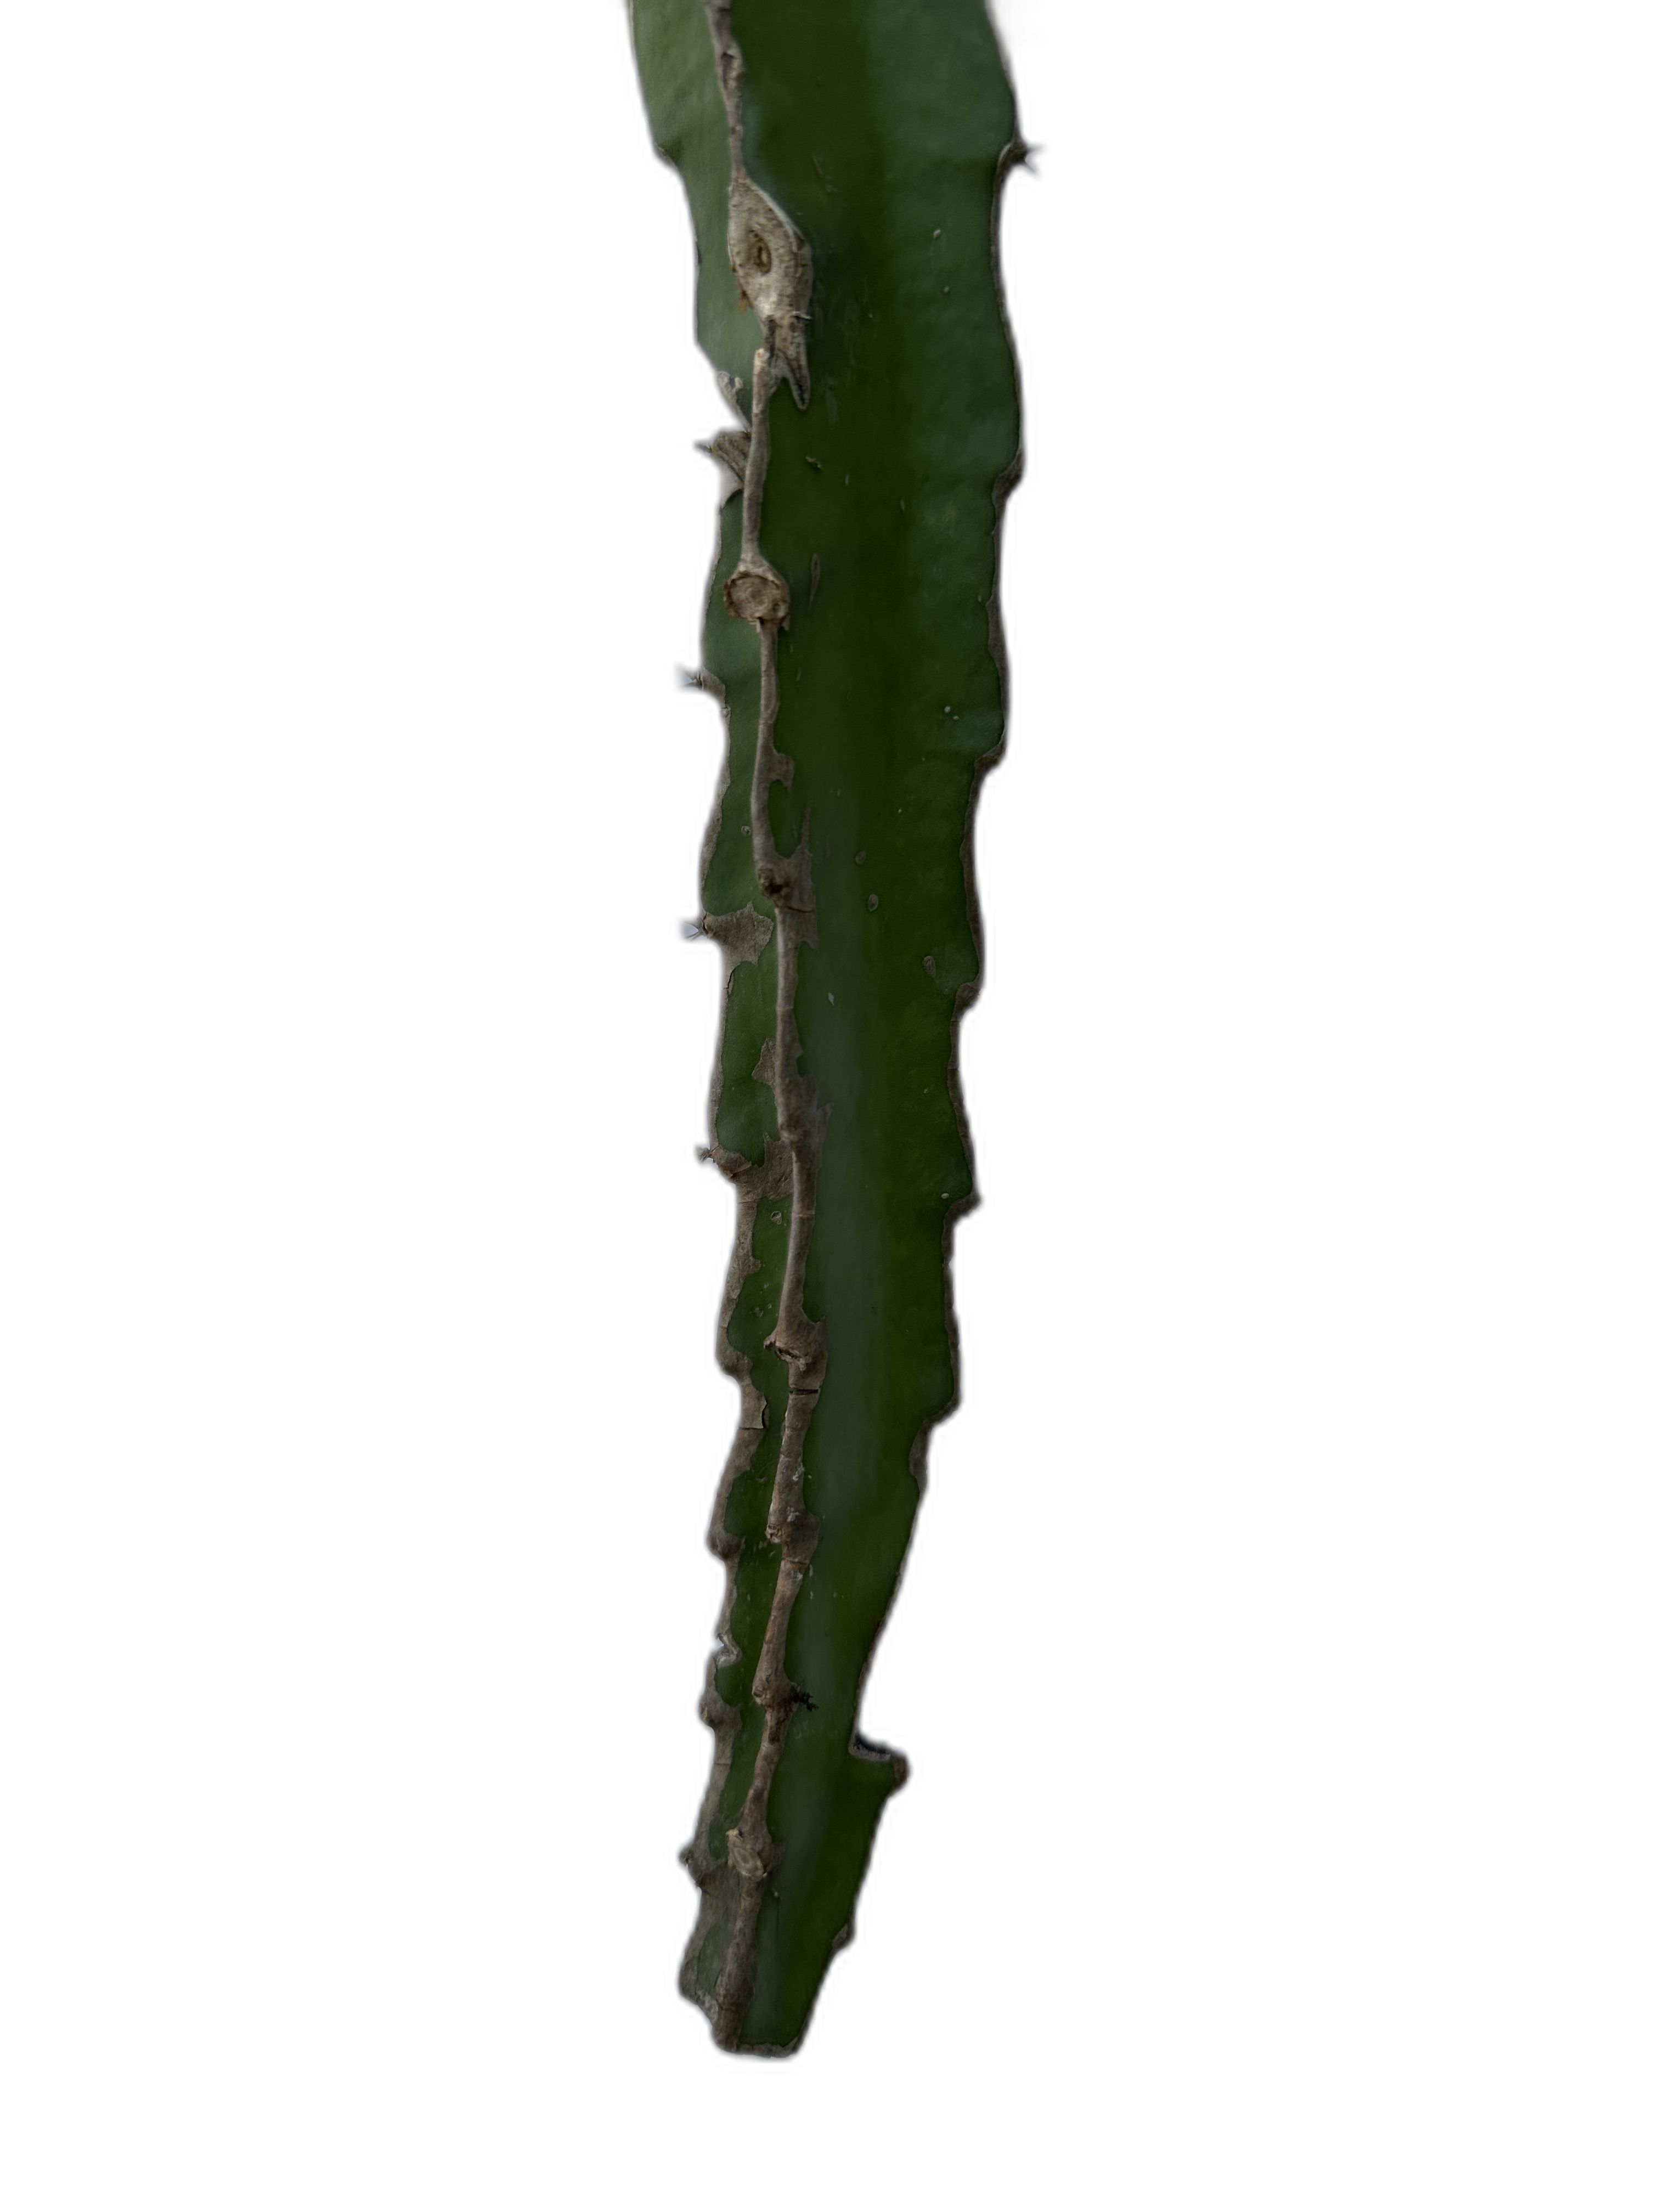
Label: Good leaf